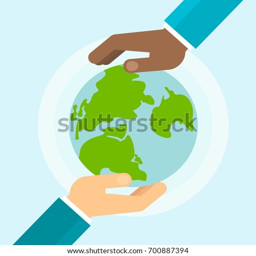
hands hold a blue planet earth .